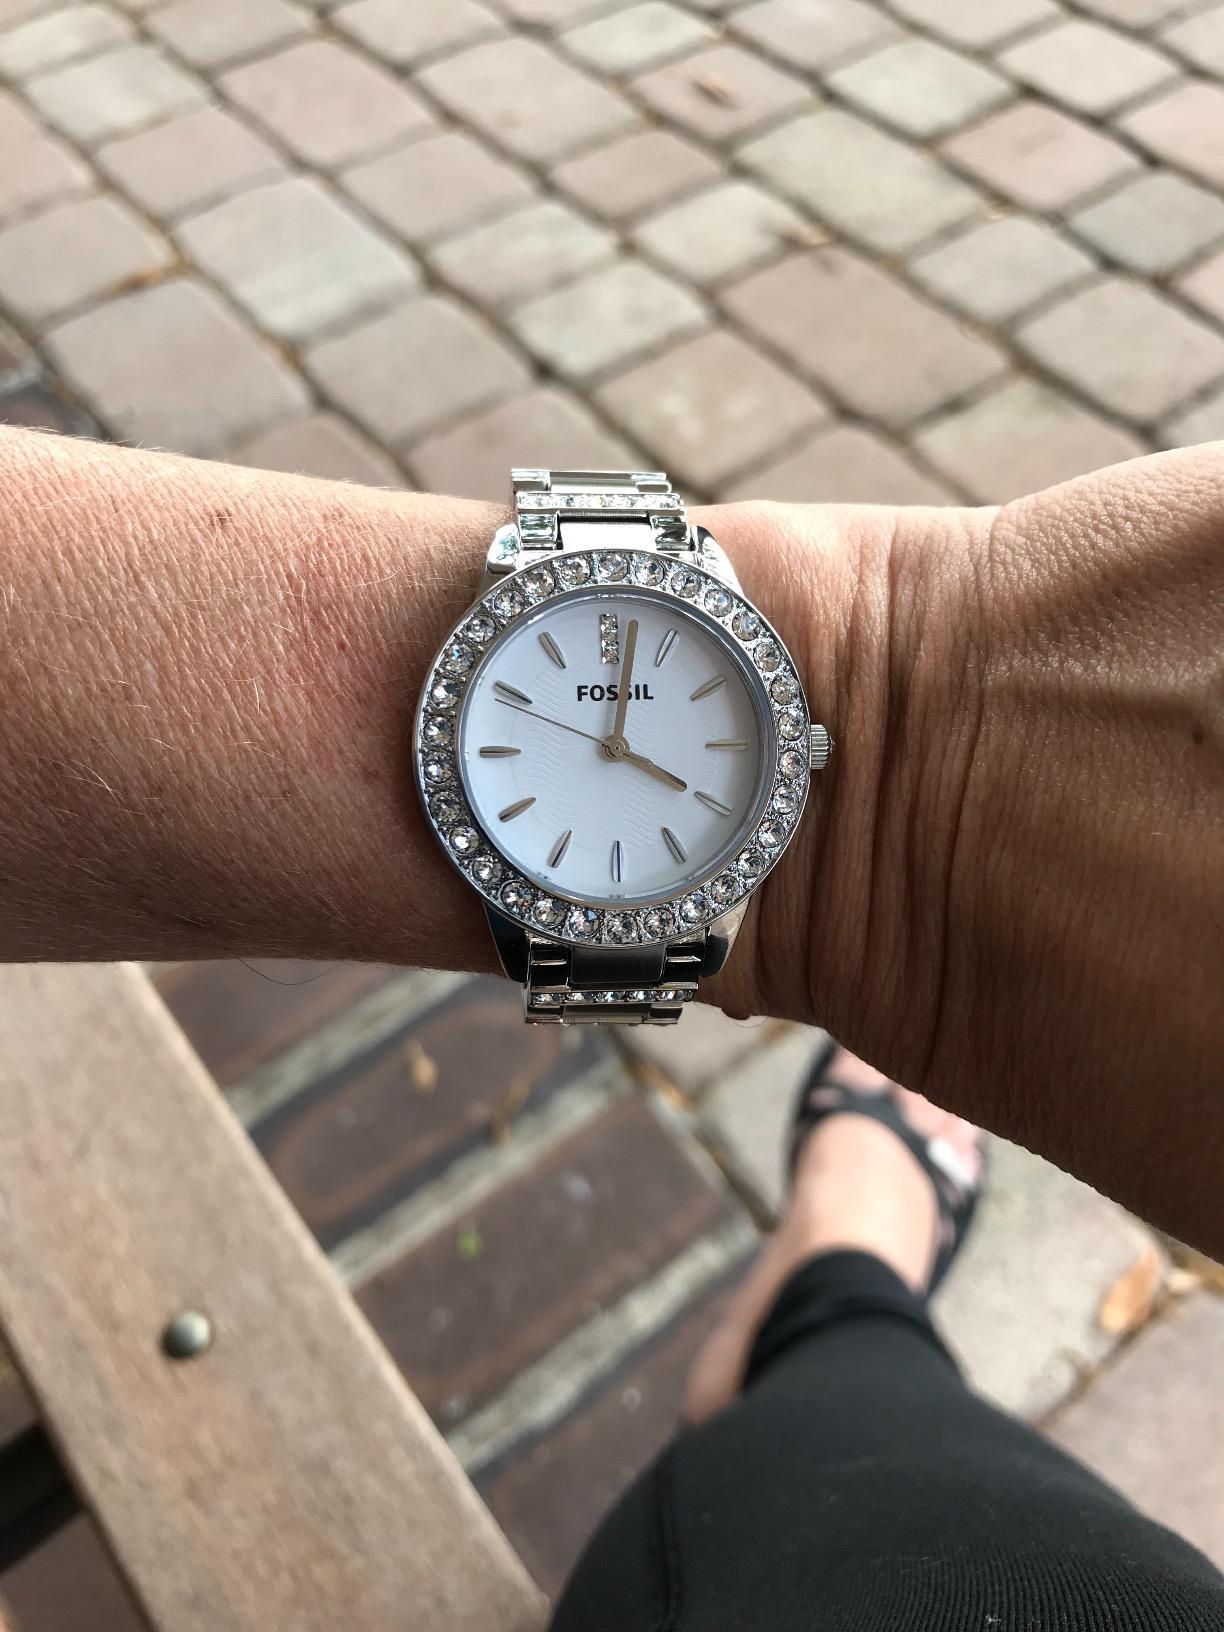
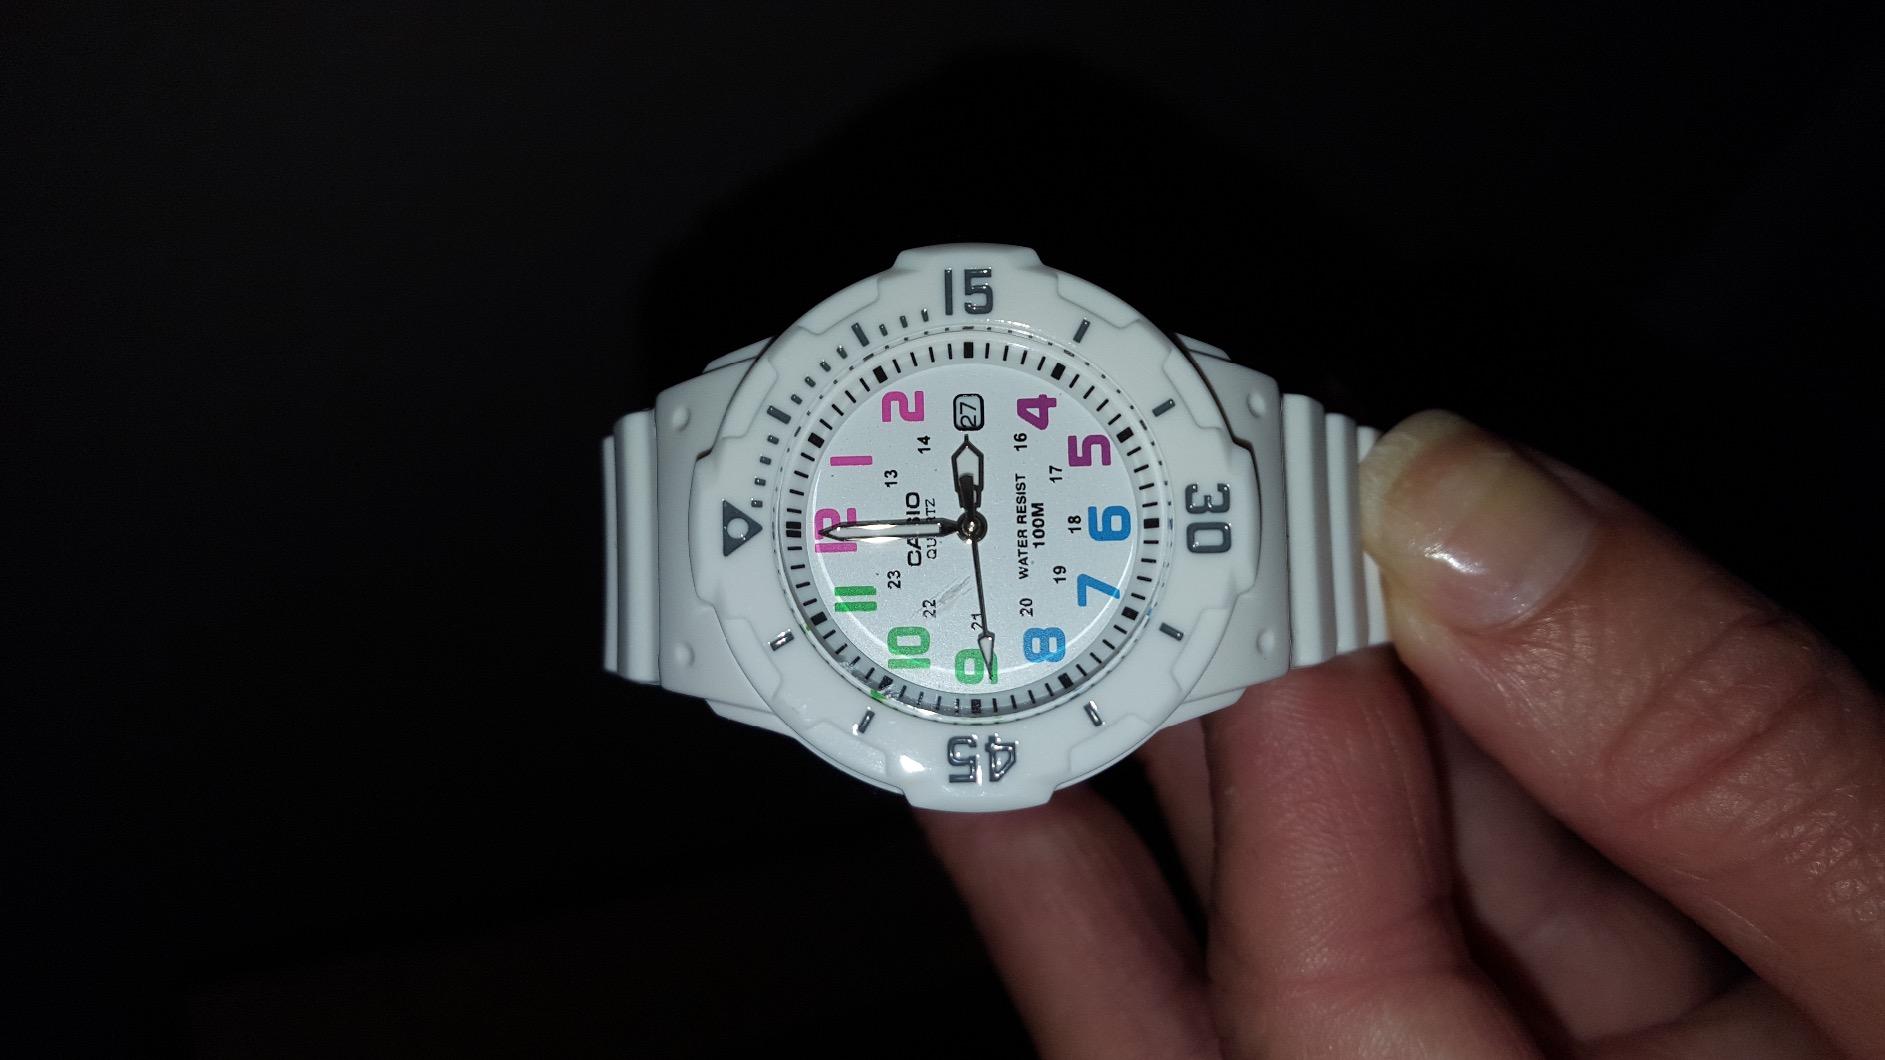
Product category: accessories_watch
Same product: no